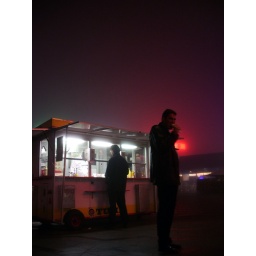
man eating an hot dog in cph